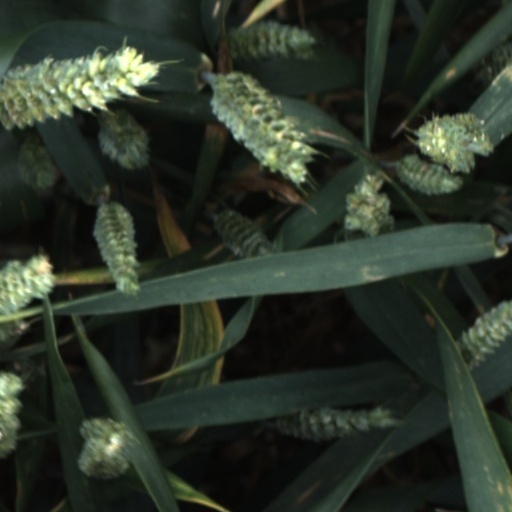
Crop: wheat